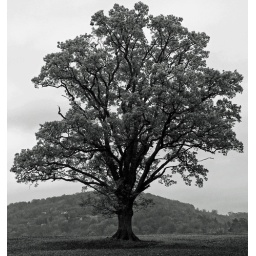
lone tree landscape in black and white